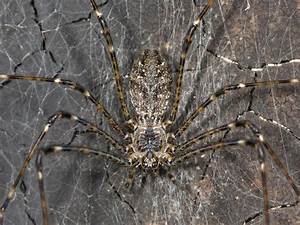
Label: ragno